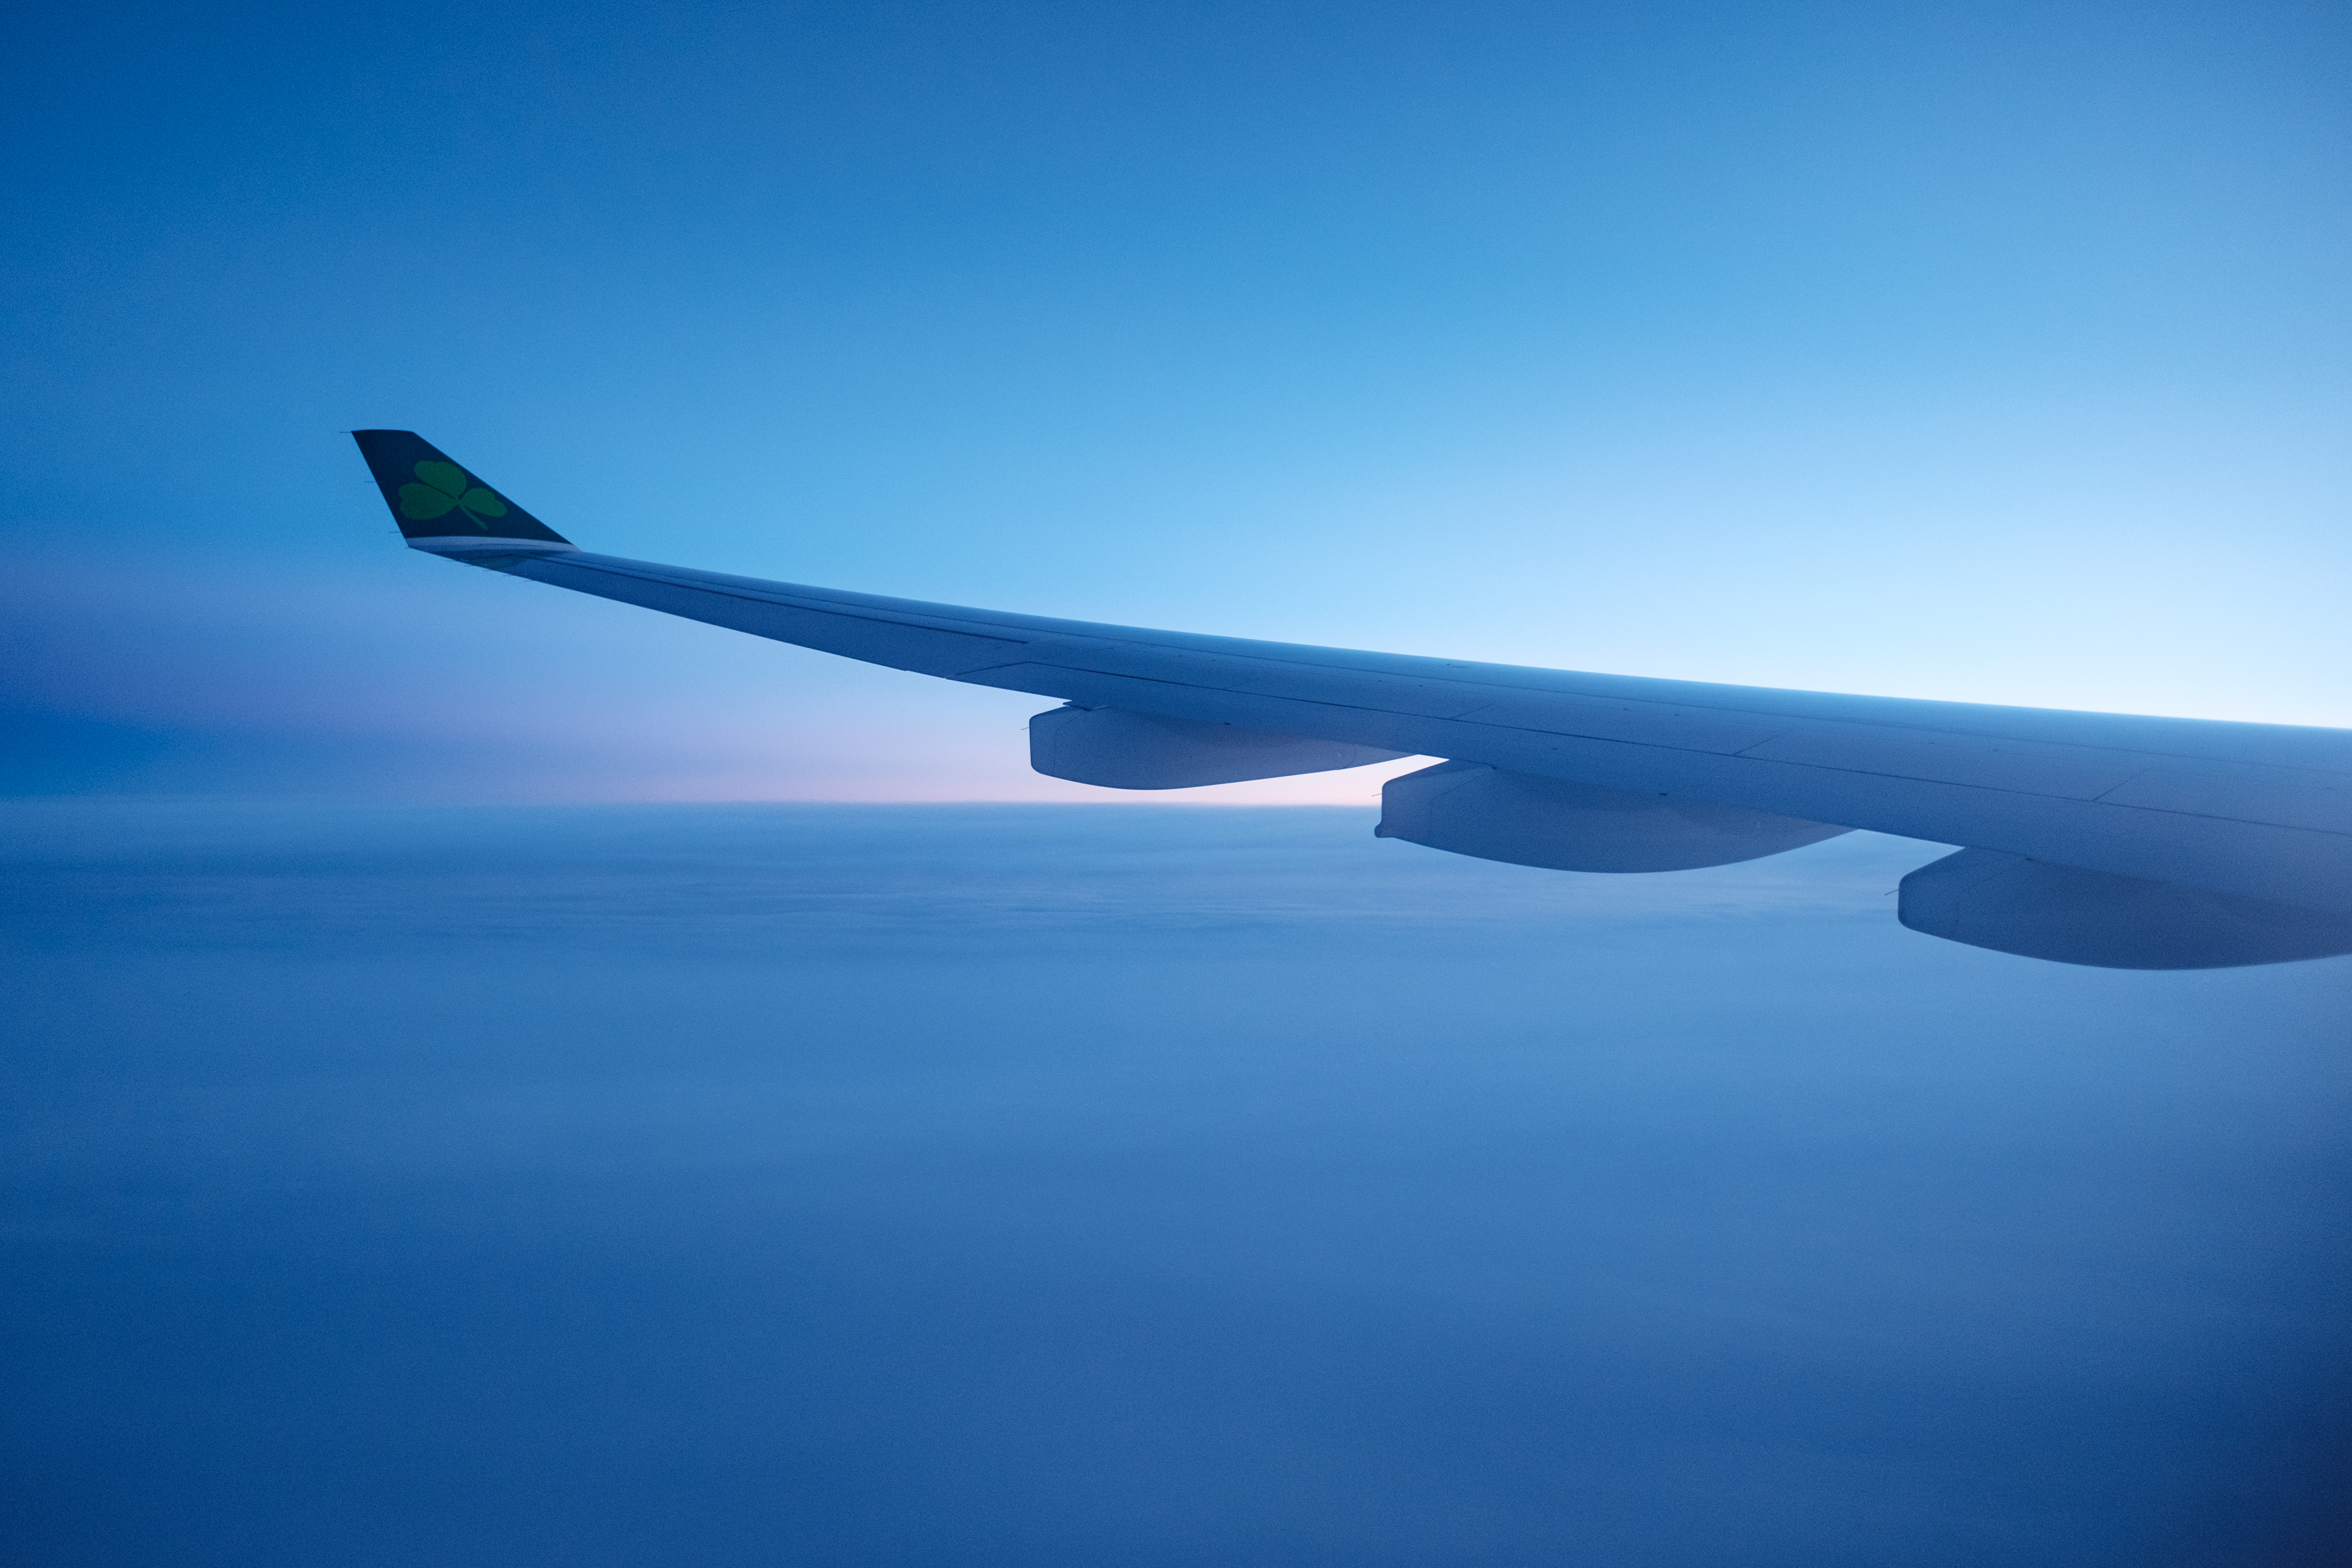
wing, cloud, sky, airplane, plane, aircraft, vehicle, airline, aviation, flight, blue, airliner, jet aircraft, air travel, atmosphere of earth, narrow body aircraft